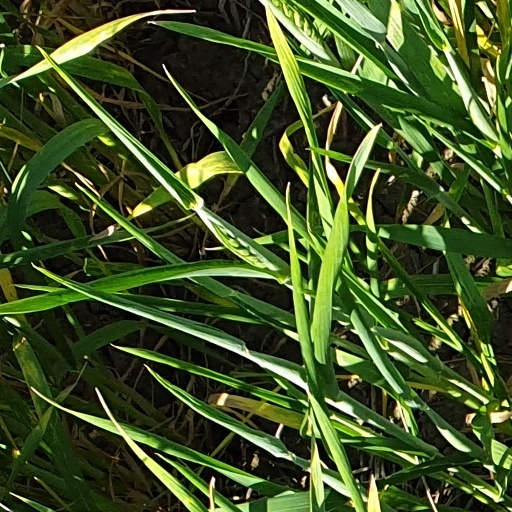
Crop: wheat